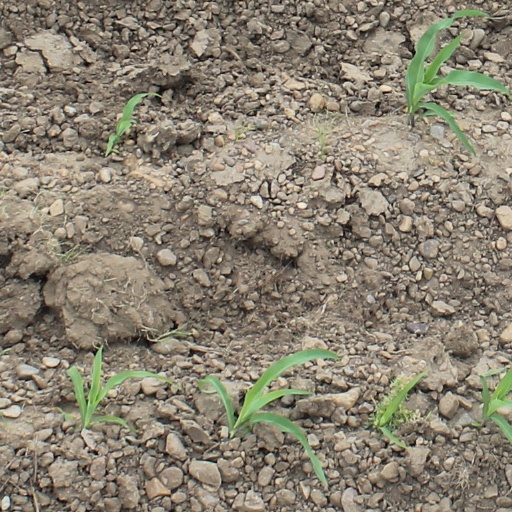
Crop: maize; corn